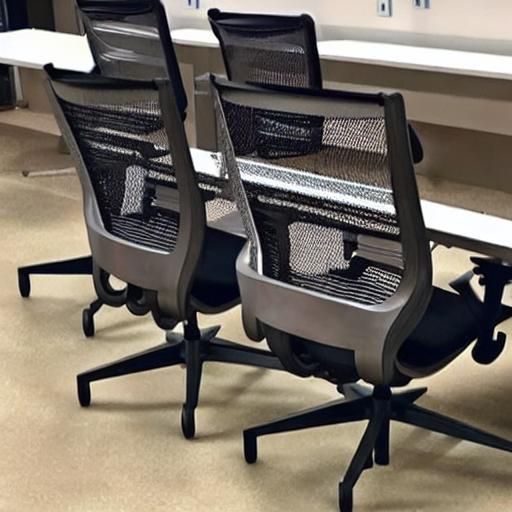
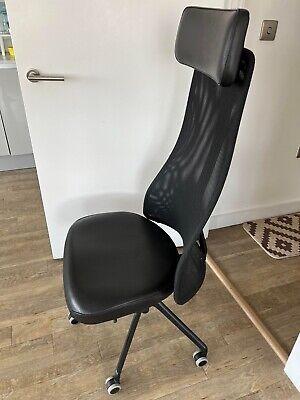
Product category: items_chair
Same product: no